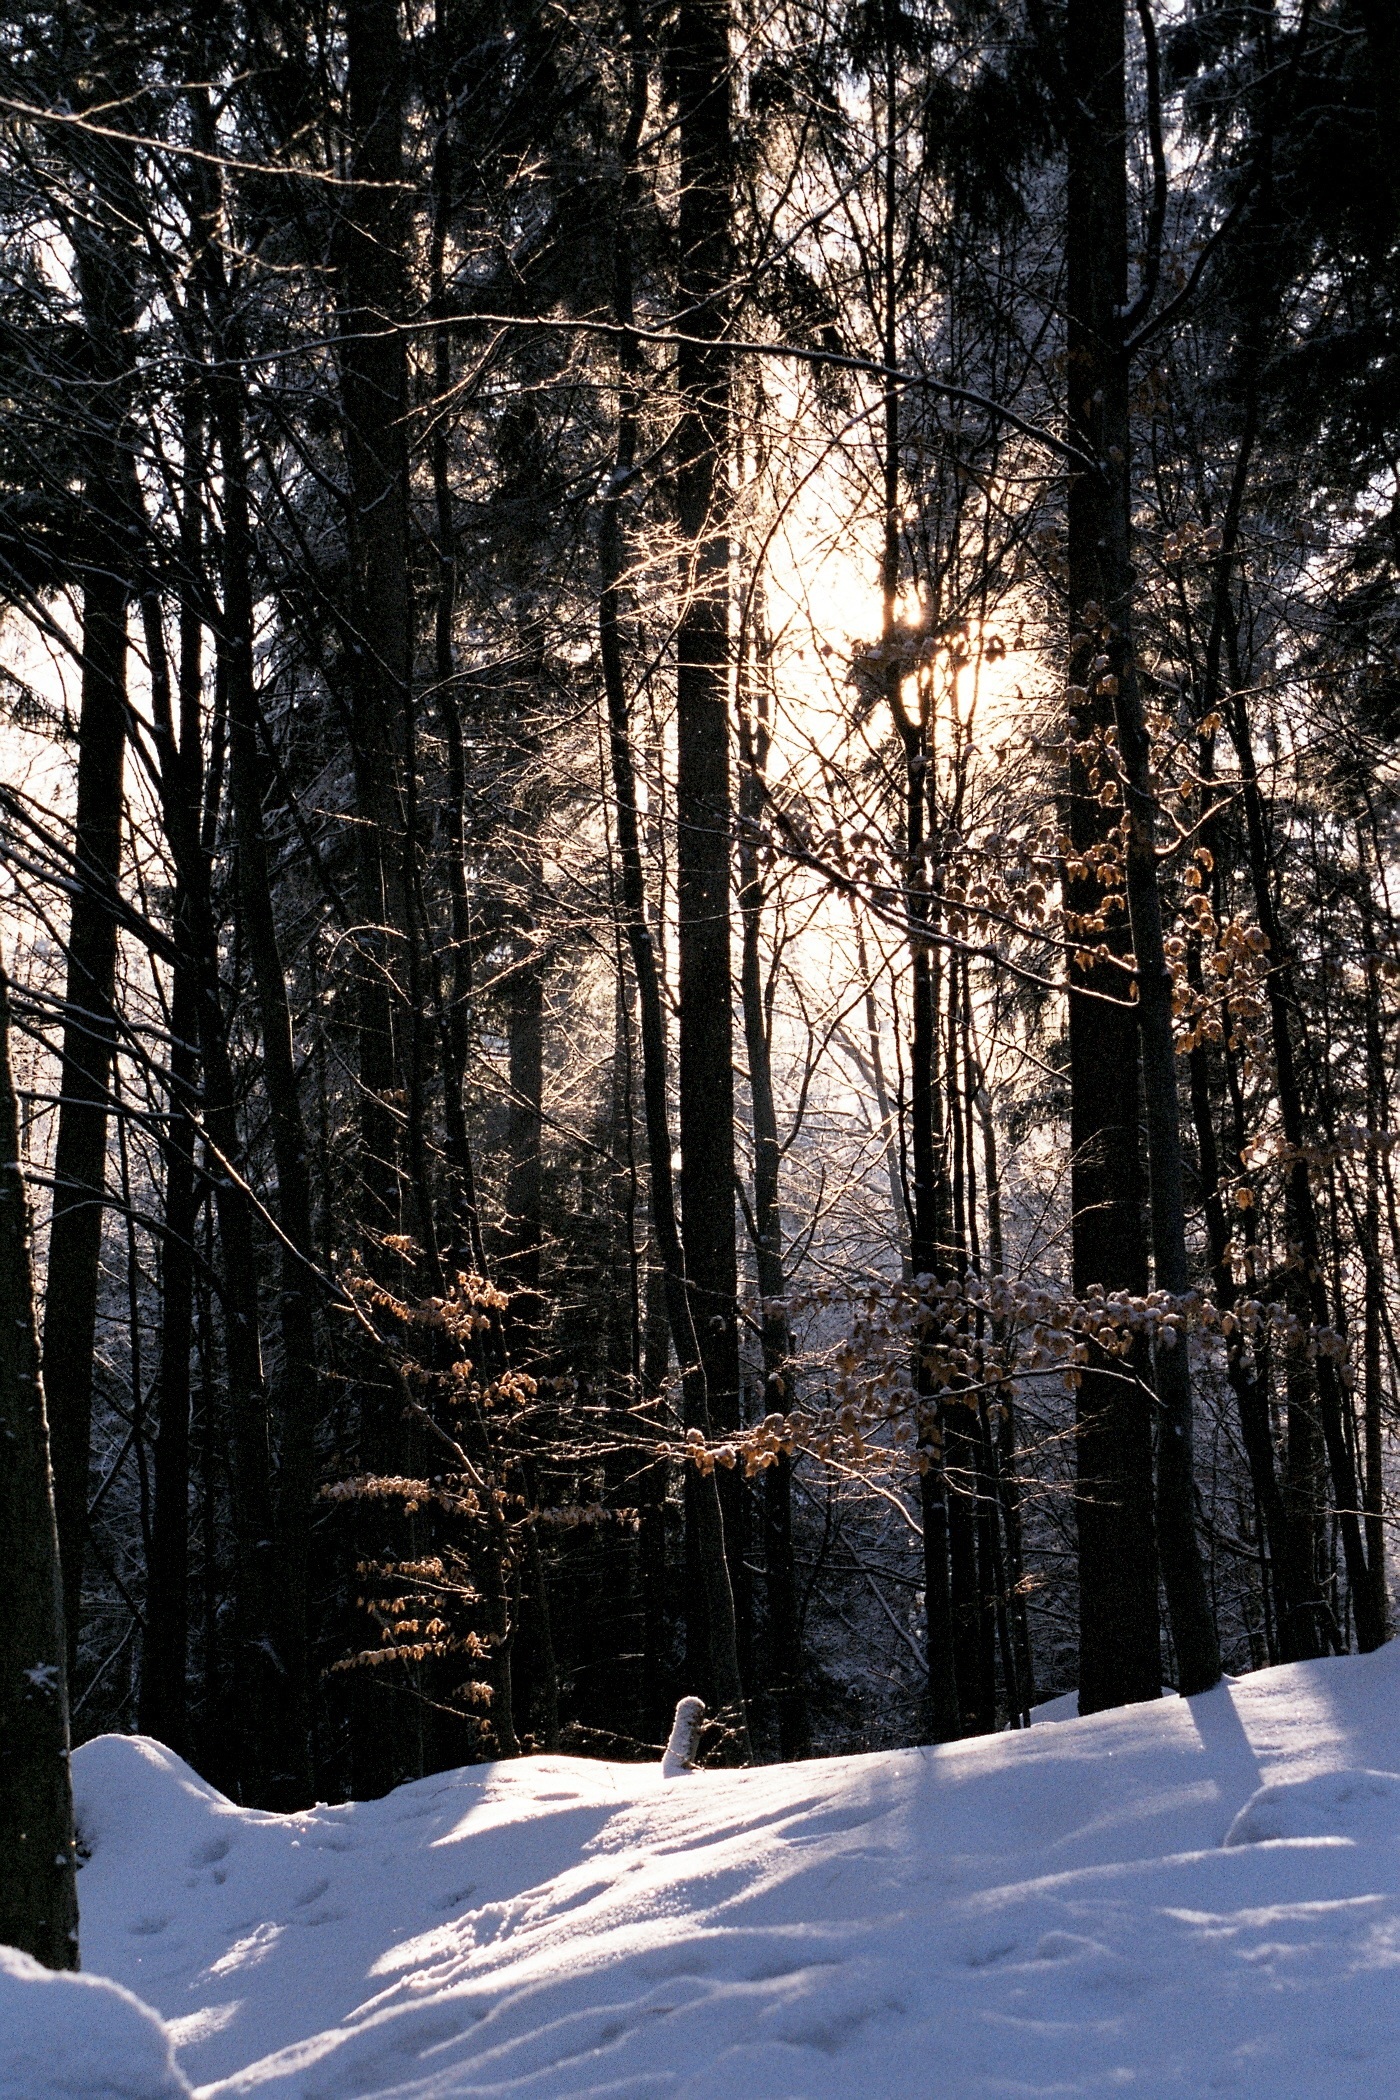
landscape, tree, nature, forest, outdoor, snow, cold, winter, light, plant, sunlight, autumn, scenery, weather, season, trees, woods, woodland, habitat, freezing, natural environment, woody plant